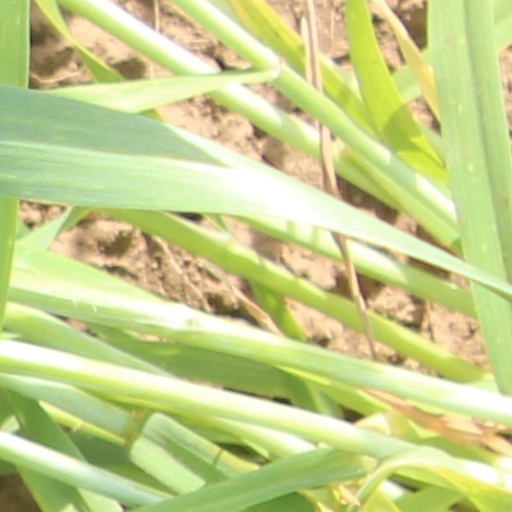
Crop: wheat